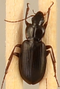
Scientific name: Calathus advena
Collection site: Rocky Mountains NEON (RMNP), plot RMNP_014